Kwilu rebellion

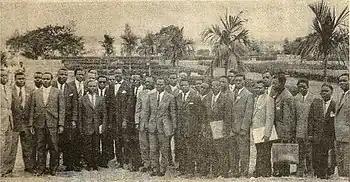
Mulele (third from the right) with the Lumumba Government, 1960

Prior to leading the Kwilu rebellion, Pierre Mulele had undergone military training in the Eastern Bloc and China. This helped to inform the rebellion's ideology, with the majority of fighters claiming Maoist inspiration. The majority of rebels recruited were of the Mbunda or Pende ethnic groups, many of which had been targets of government oppression. These two ethnic groups comprised over half of the province's population, and played a major role in the victory over the Parti Solidaire Africain in 1960. However, they only held 12 seats in the provincial government, which lead to significant discontent.